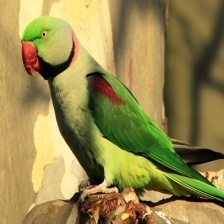
Species: ALEXANDRINE PARAKEET
Scientific name: PSITTACULA EUPATRIA